List of Stratocaster players

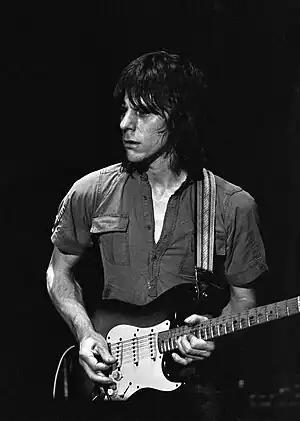
Jeff Beck in Amsterdam, 1979.

Jeff Beck (born 1944-2023) - a Grammy award-winning rock guitarist, Beck was known for playing for various bands such as the Yardbirds and his own group The Jeff Beck Group. Beck primarily played a Stratocaster and also has a signature Strat. He was noted for his innovative use of the Stratocaster's vibrato system. Up to 1975 Beck had been, primarily, a Les Paul player. In an interview with Jas Obrecht about switching to the Stratocaster, Beck stated, "With a Les Paul you just wind up sounding like someone else. With the Strat I finally sound like me."